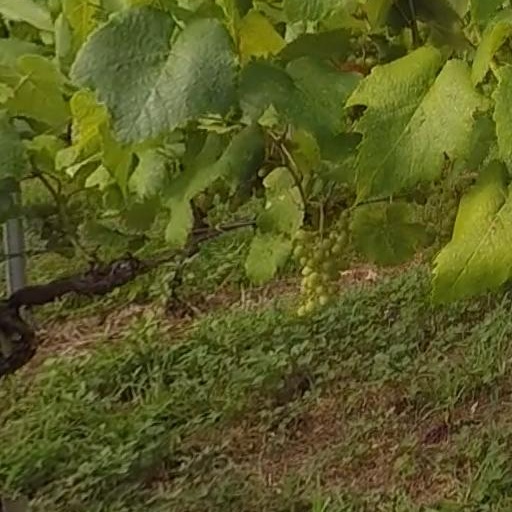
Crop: grape